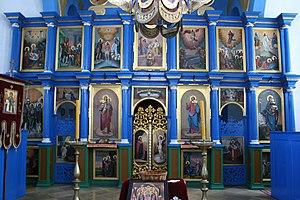
L'église des Saints-Archanges de Brankovina est une église orthodoxe serbe serbe située à Brankovina, dans le district de Kolubara et sur le territoire de la Ville de Valjevo en Serbie. Elle est inscrite sur la liste des monuments culturels de grande importance de la République de Serbie.